Škoda Roomster

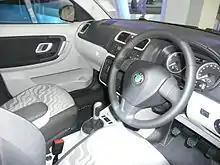
Interior

At launch, the Škoda Roomster used four-stroke engines from the Volkswagen Group. Petrol engines included the multi valve inline three cylinder 1.2-litre, with power initially DIN rated at , but with launch of the second generation Fabia rated at , followed by the 1.4-litre and 1.6-litre inline four-cylinder EA111 engines, with power of and respectively. The 1.6-litre was also available with a tiptronic six-speed automatic transmission.